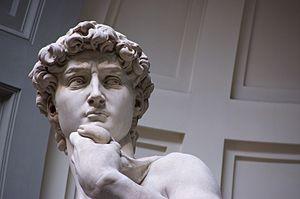
David de Michel-Ange (détail tête)
Le David est un chef-d'œuvre de la sculpture de la Renaissance, réalisé par Michel-Ange entre 1501 et 1504. Il mesure 4,34 mètres de hauteur et il est tiré d'un bloc de marbre blanc de Carrare, laissé à l'abandon après l'échec d'autres sculpteurs. Michel-Ange a su tirer parti de l'étroitesse du bloc de marbre et contourner un de ses défauts. Michel-Ange a représenté David, une fronde à la main, juste avant son combat contre le géant Goliath.